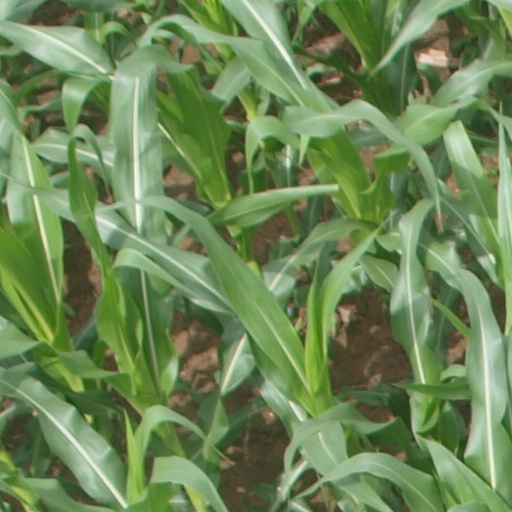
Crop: maize; corn